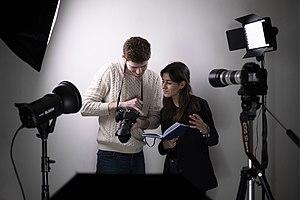
réalisations
Blonde pour Brune© est un média connecté et une agence créative, fondé à Paris en 2016 par deux soeurs, Marine de Montille et Clémentine de Montille.